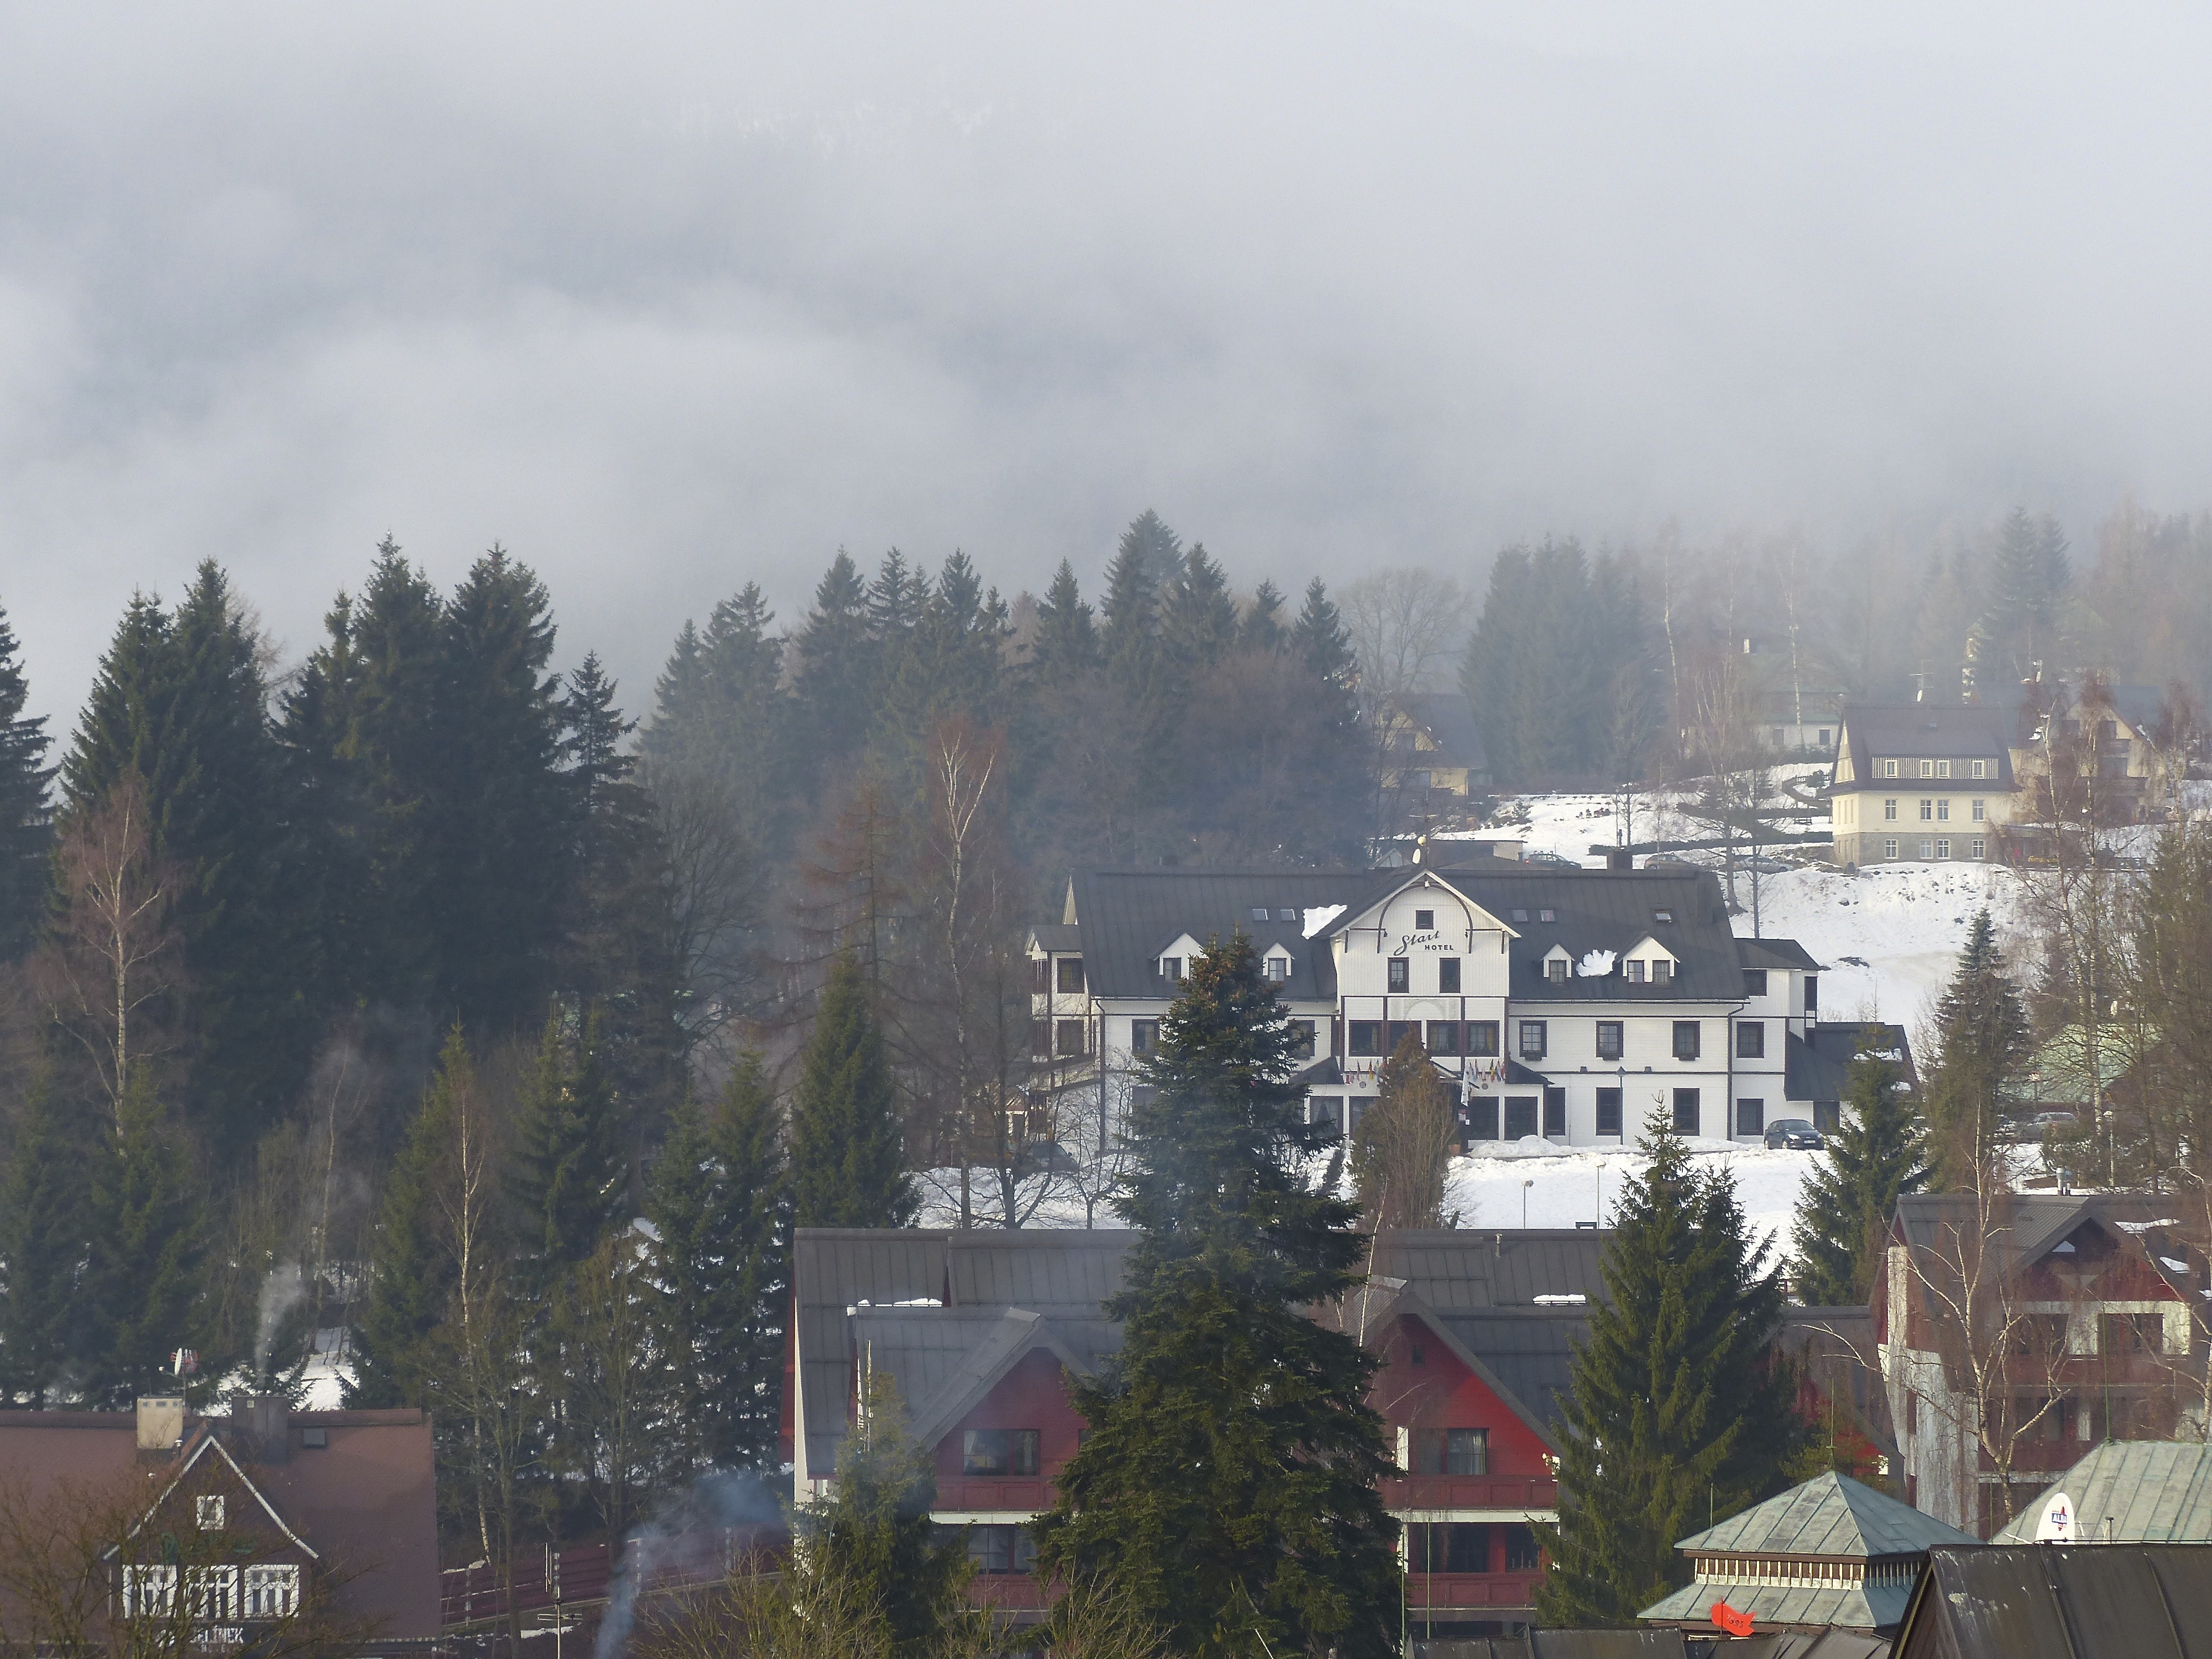
tree, mountain, snow, winter, morning, hill, town, mountain range, cityscape, travel, europe, weather, season, resort, ski, czech, spindl, spindleruvmlyn, aerial photography, atmospheric phenomenon, mountainous landforms